Economy of the Republic of Vietnam

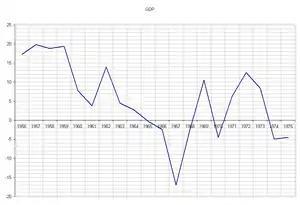
Annual GDP growth of the Republic of Vietnam

Pre-1965 period saw a rather rapid GDP growth rate of the South Vietnam's economy, accompanied by a reasonable CPI rise. The state budget of the Republic of Vietnam enjoyed a surplus in the early stage but soon turned into deficit from 1961. Investment remained strong, industry and agriculture generally retained a high growth rate. In 1955, the government of Ngô Đình Diệm founded the National Bank, Foreign Exchange Bureau, issued new currency replacing French Indochinese piastre and defined the exchange rate of dong against USD at 35:1. Land reform was conducted and lasted until 1960. Unused lands were seized and redistributed to the farmers. Land ownership was limited to 1 square kilometre per person, the left area of this ownership limit was to sell to the government, and the government in turn would resell to the needed peasants. Peasants and land owners had to sign land use contract, according to which land rent was a mandatory article. The series of land forms led to the ownership of two-thirds land in the South Vietnam to the wealthy land owners. Therefore, the government of Nguyễn Văn Thiệu reimplemented land reform to change this situation. In 1956, the Republic of Vietnam passed a constitution in which the establishment and role of the National Economic Council was specified. This council was chaired by the Vice President of the Republic of Vietnam. In the same year, this country joined the International Monetary Fund (IMF). In March 1957, Ngô Đình Diệm proclaimed Declaration of the President of the 1st Republic ("Tuyên ngôn của Tổng thống Đệ nhất Cộng hòa"), calling upon foreign and domestic private investment and committing the governmental protection of the investors’ benefits as well as investment encourange policies (preferable tax rates, land rent, income tax…).